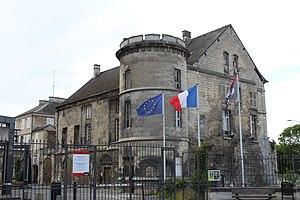
Château de Creil.